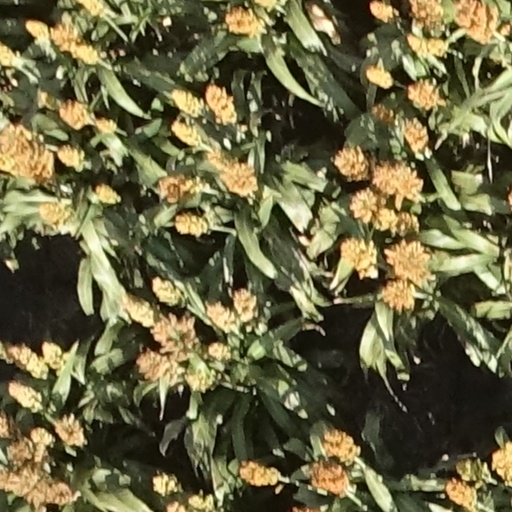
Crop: sorghum